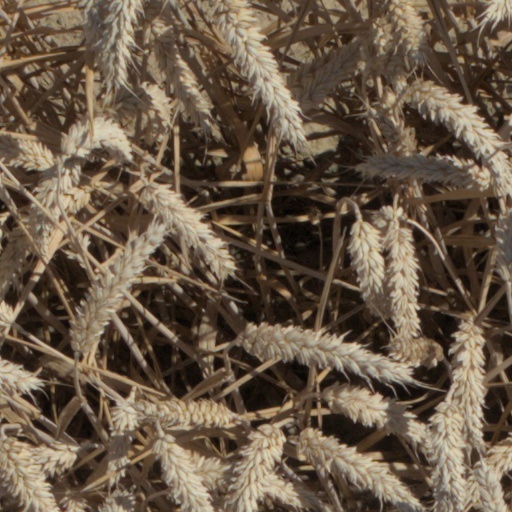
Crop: wheat